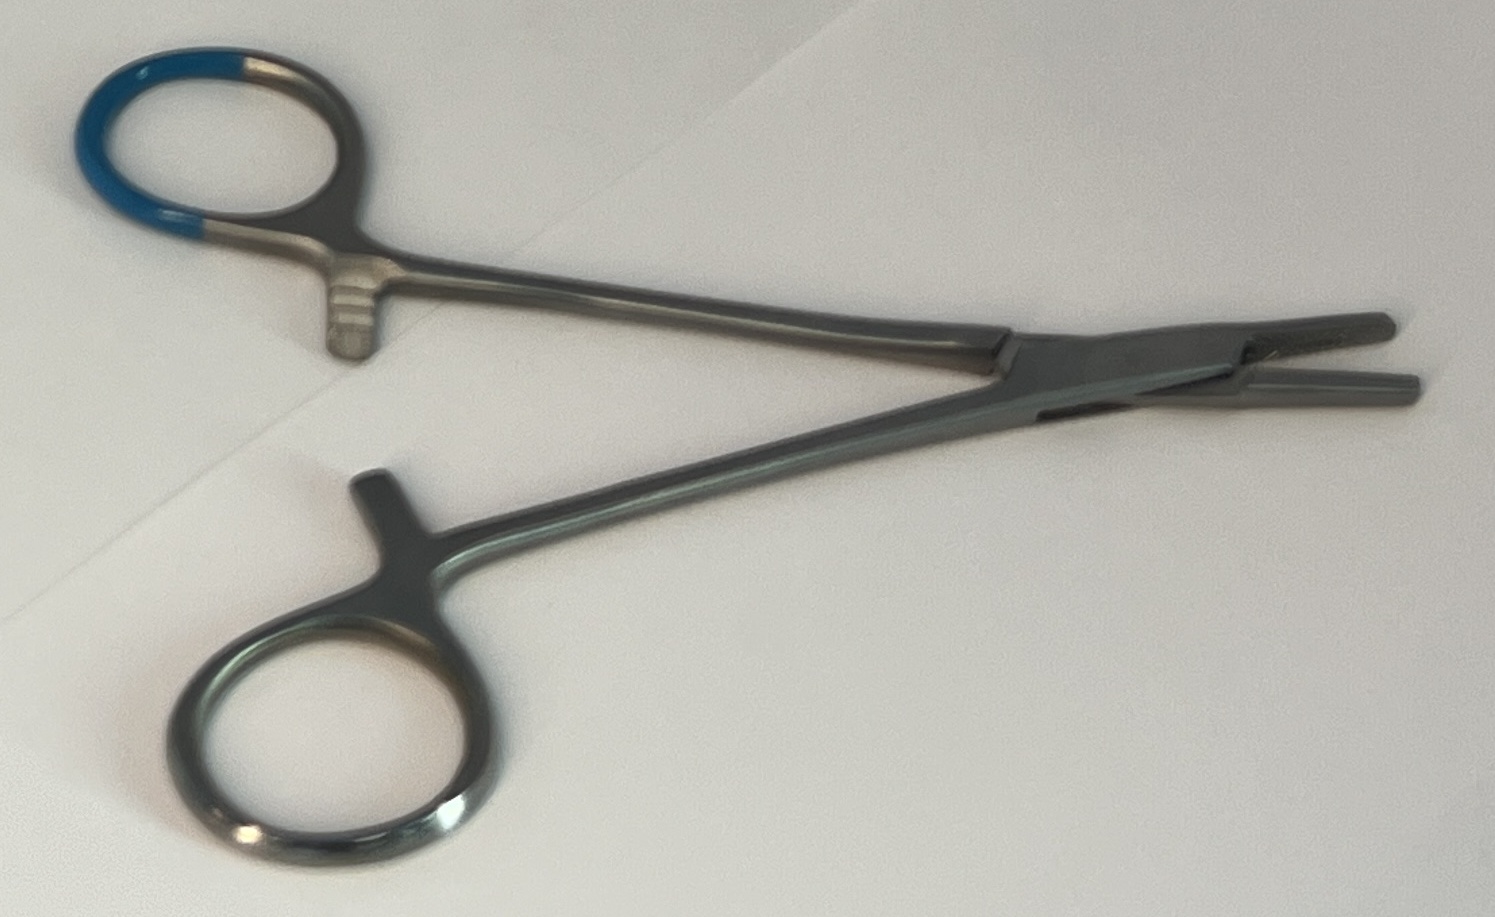
Hinged instrument state: open